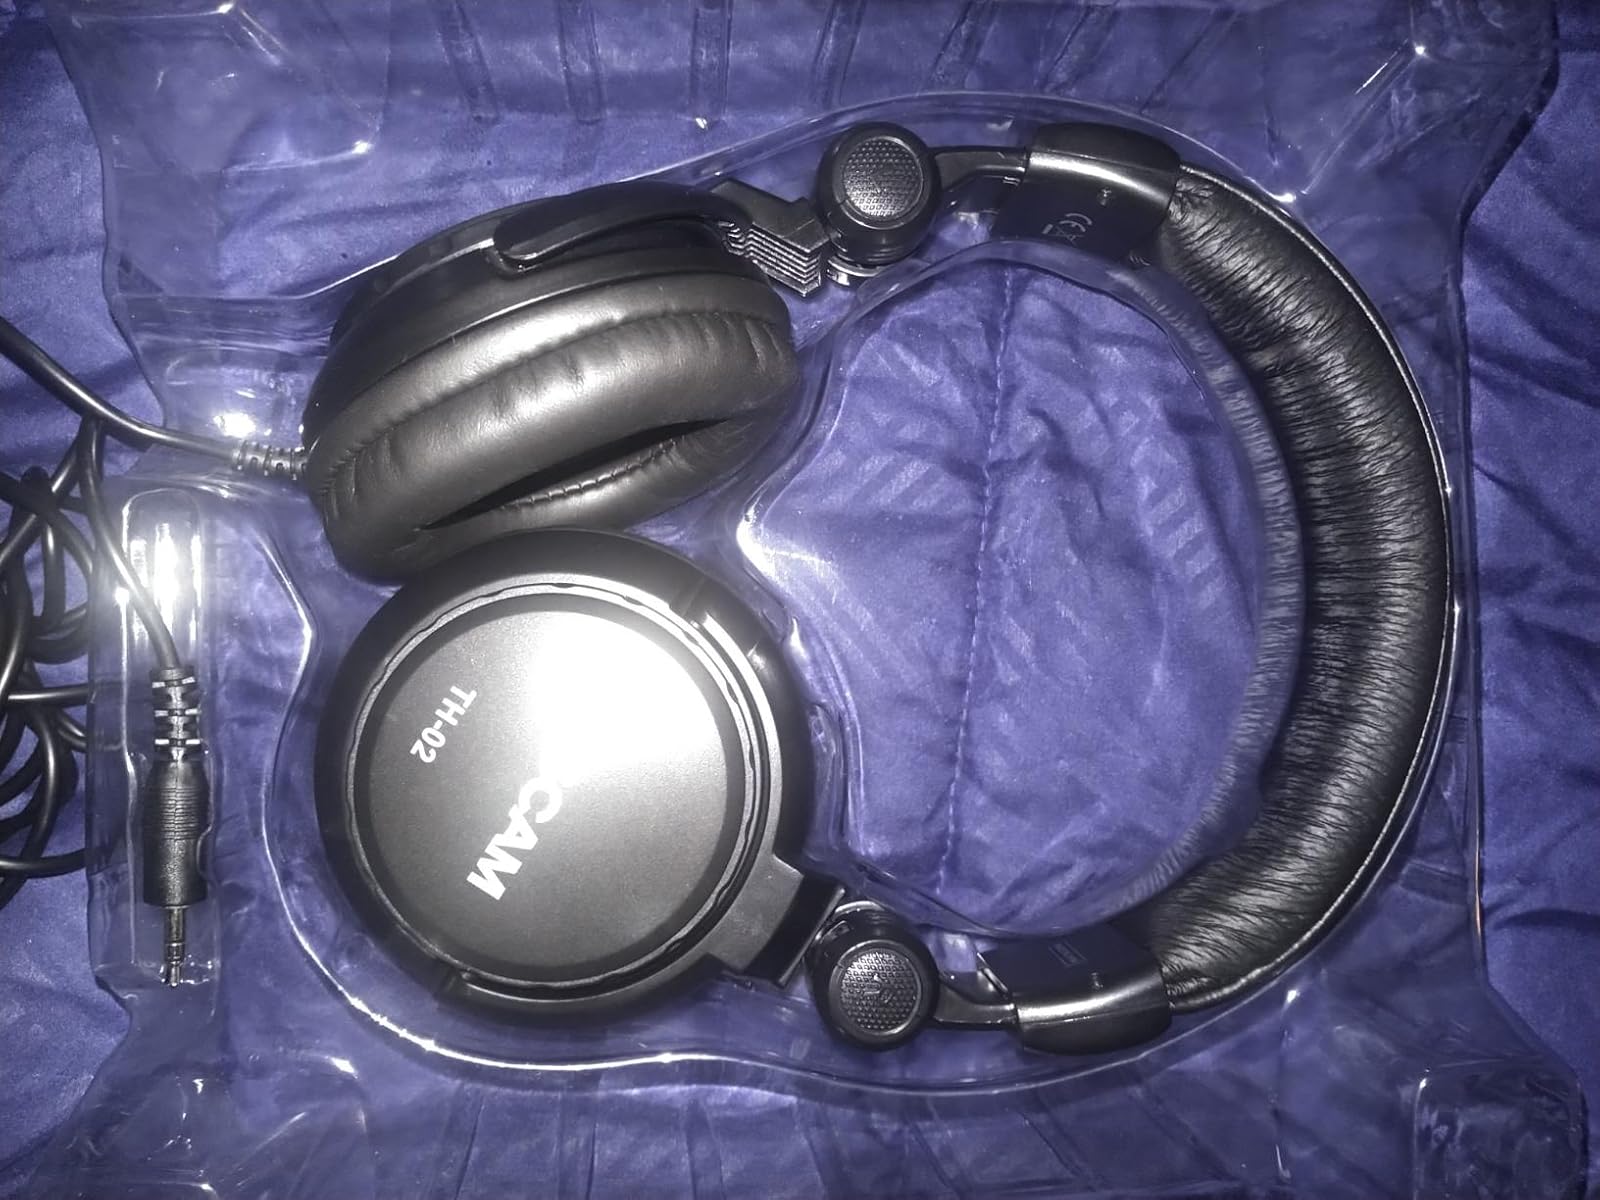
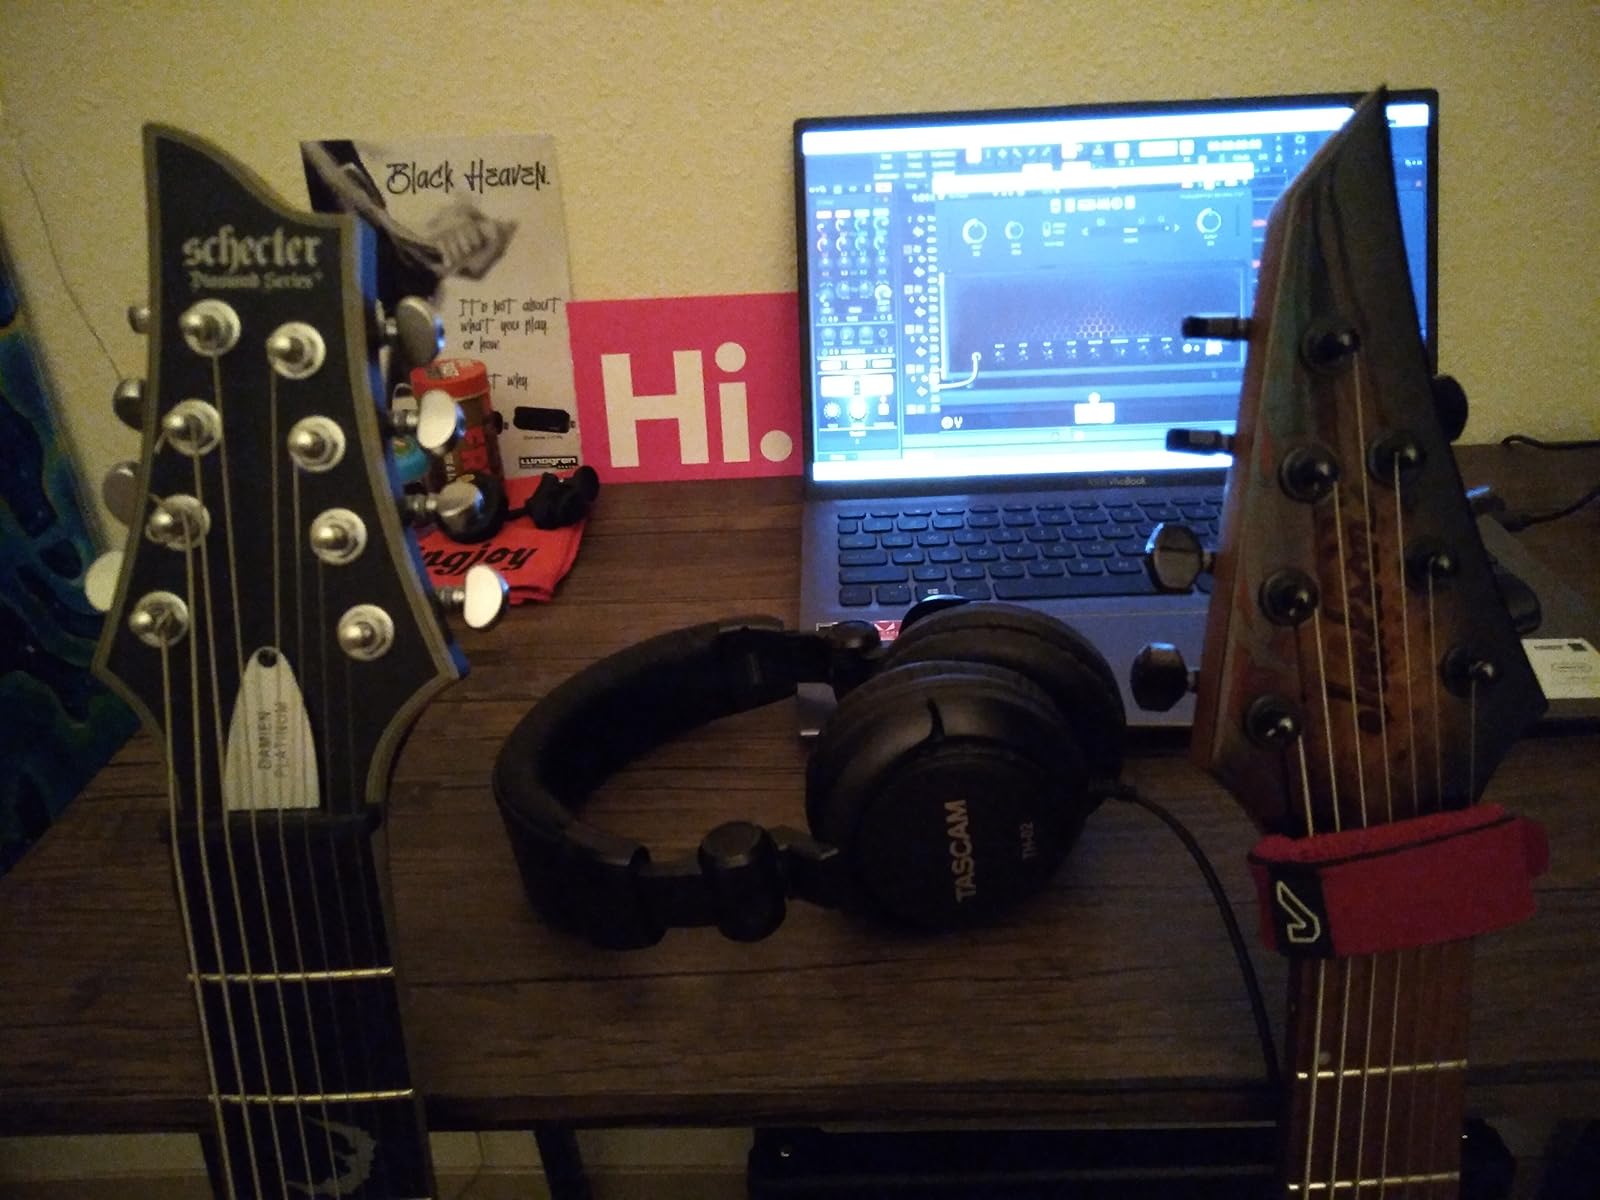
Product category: headphones
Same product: yes